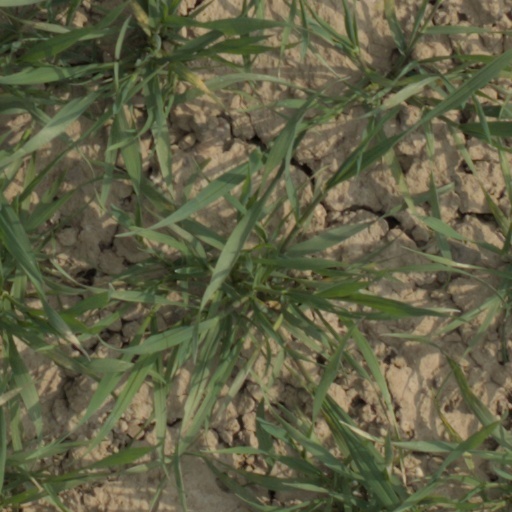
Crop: wheat